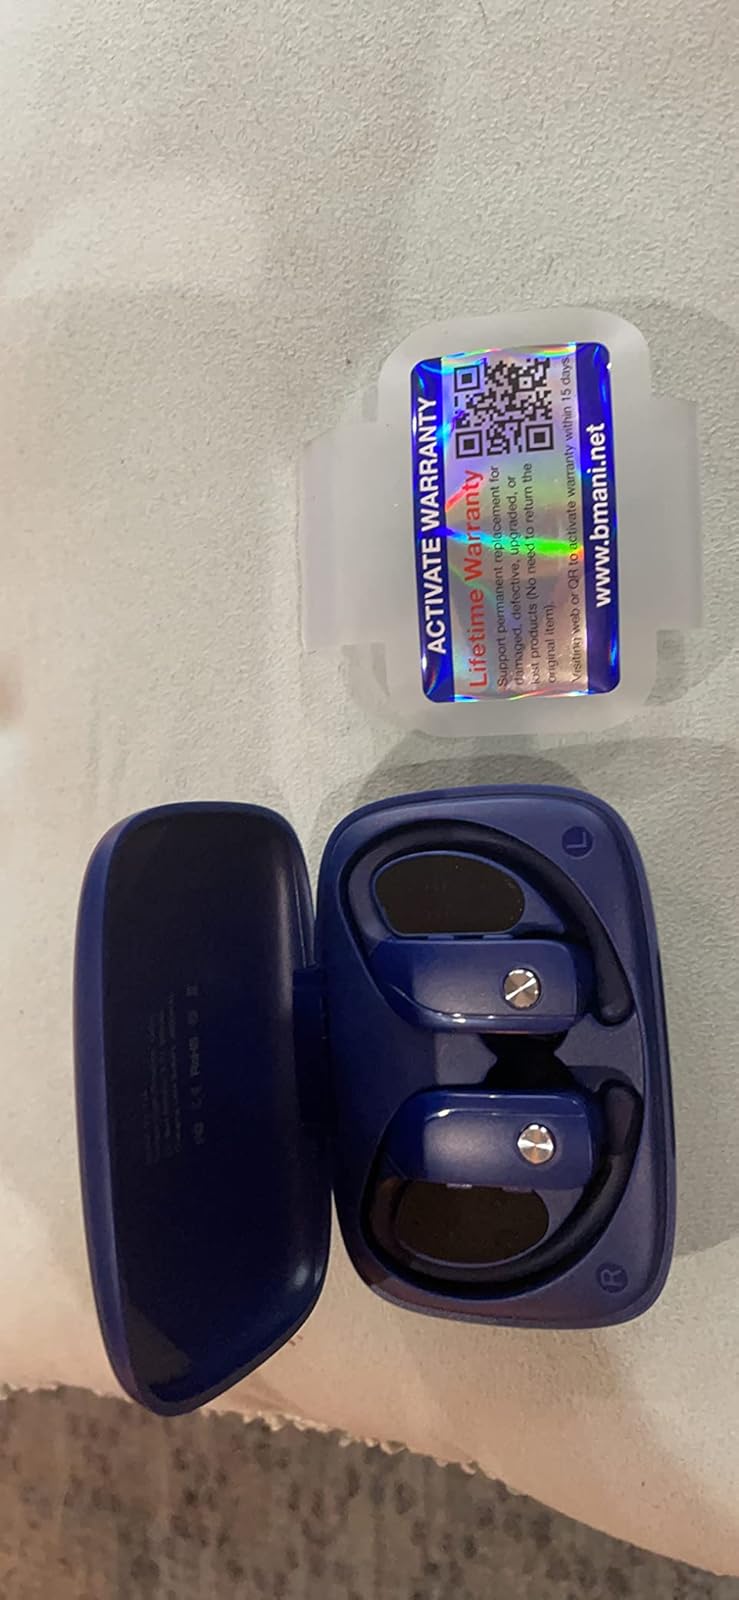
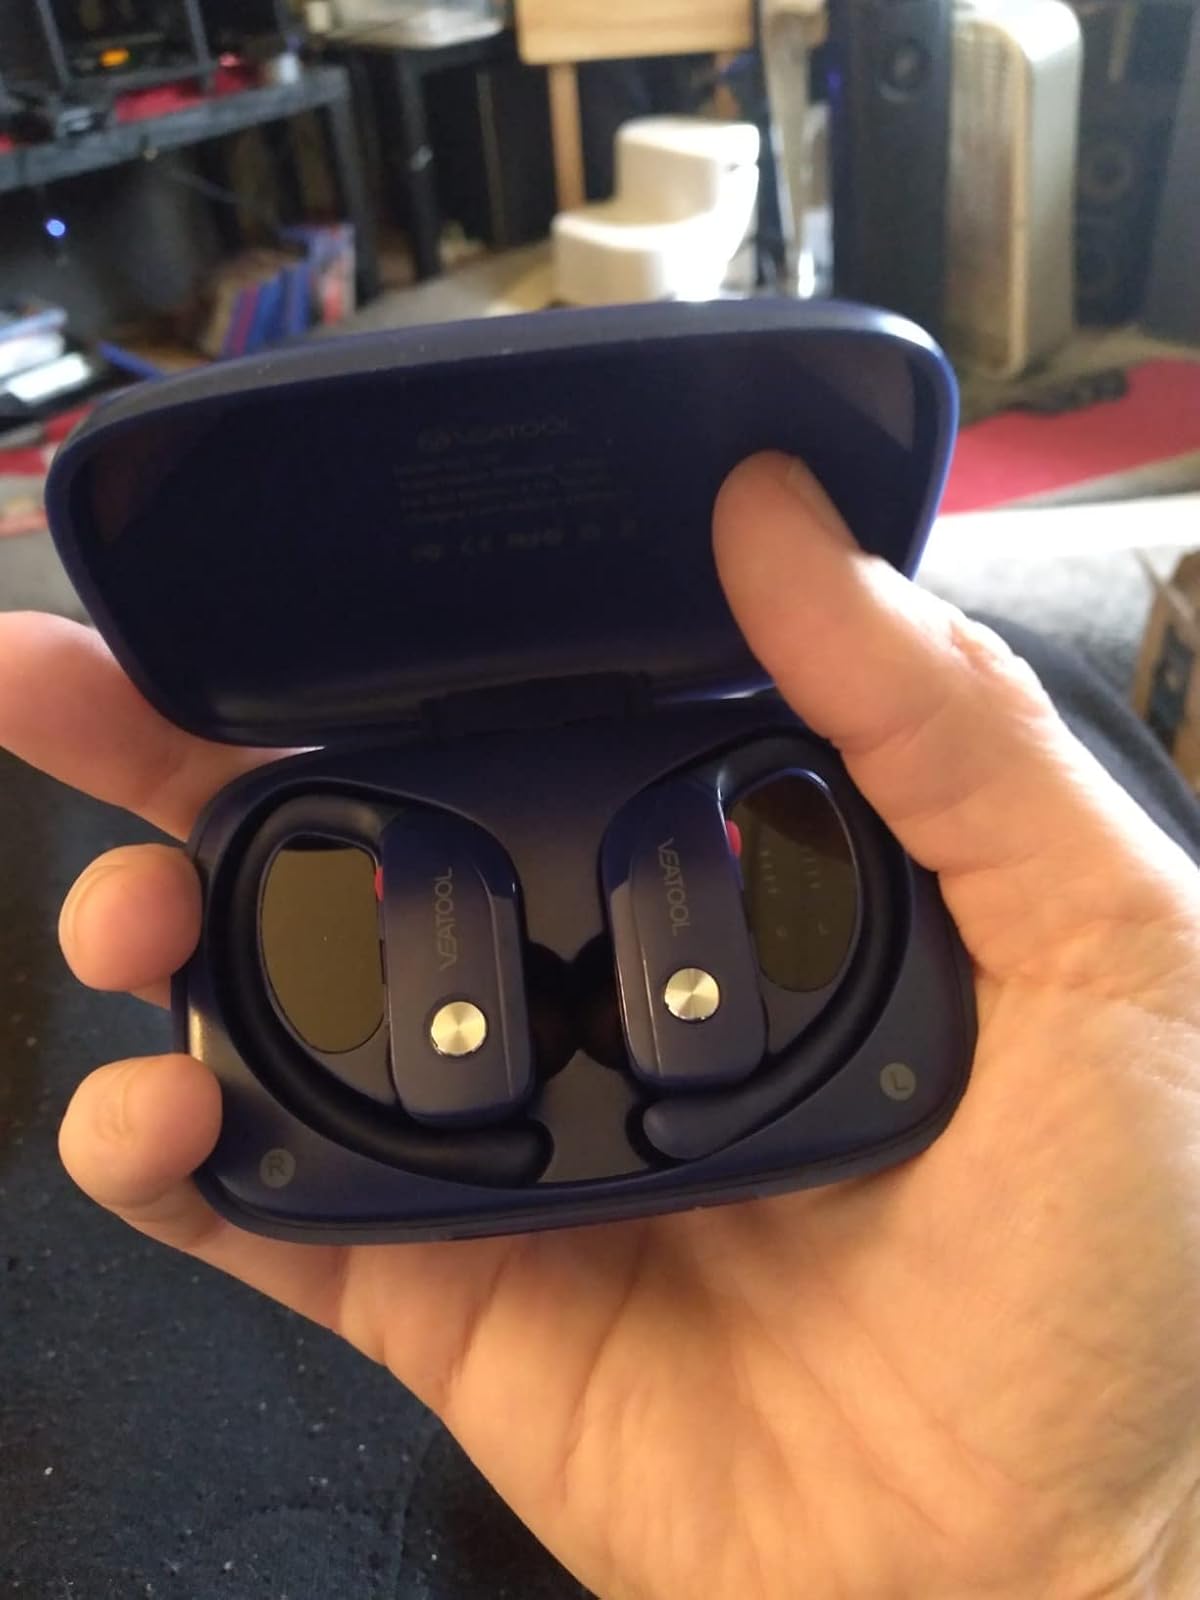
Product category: earbuds
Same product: yes